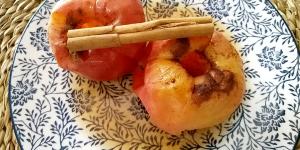
manzanas asadas al microondas